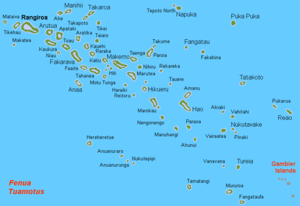
La Sagitaria est une île de l’océan Pacifique découverte le 13 février 1606 par l’expédition du navigateur portugais Pedro Fernandez de Quiros, placé sous les ordres du Roi Philippe III d’Espagne. Cette expédition avait pour objectif de se rendre aux îles Salomon - où Alvaro de Mendana et Quiros avaient établi une première colonie en 1595 - tout en essayant de découvrir et évangéliser d’autres terres, dont notamment le continent austral supposé occuper le sud de l’océan pacifique.